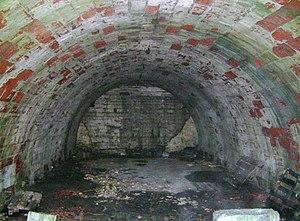
La chambre centrale de l'abris caverne de la carrière, annexe du fort de Planoise à Besançon (Doubs, France).
Le fort de Planoise, appelé brièvement le fort Moncey, est un ensemble de fortifications militaires bisontines de type Séré de Rivières dont l'ouvrage le plus important est le fort principal situé au centre d'un véritable môle, regroupant plusieurs abris, des chemins de traverses ainsi que quatre grandes batteries annexes utilisées pour le stockage de poudre, le casernement et l'usage de mortiers. L'ensemble fortifié fut bâti à Besançon, en France, entre 1877 et 1892 dans le but de protéger le pont d'Avanne-Aveney interdisant les routes de Dijon et de Lyon, plusieurs voies ferrées capitales ainsi que pour soutenir de nombreuses batteries de la ville.